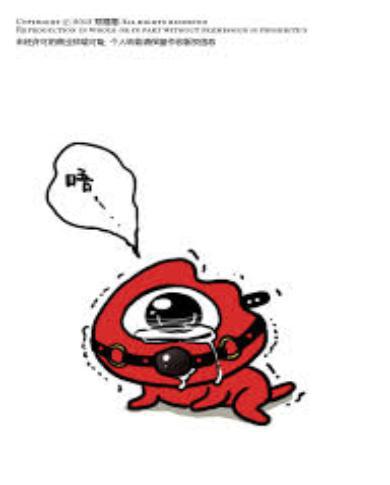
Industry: Leisure